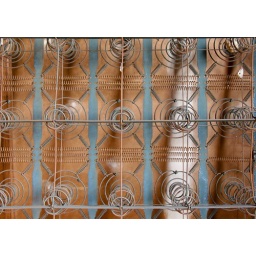
An overturned bed in a rotting house